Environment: real
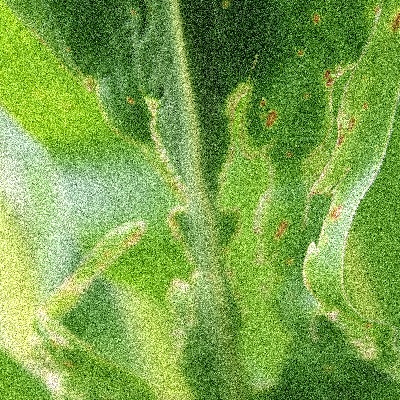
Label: fall_armyworm